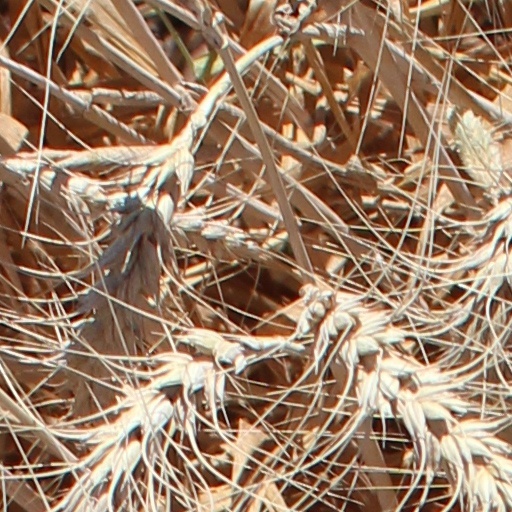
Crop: wheat